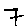
Label: 7